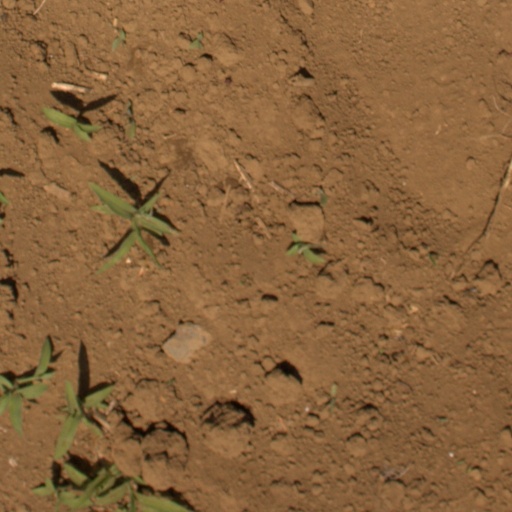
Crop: Jerusalem artichoke